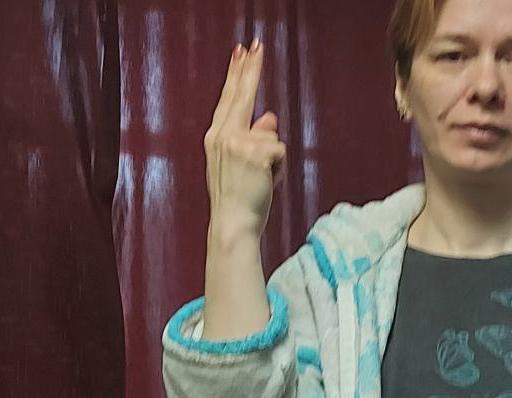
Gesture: two_up_inverted